DiGard Motorsports

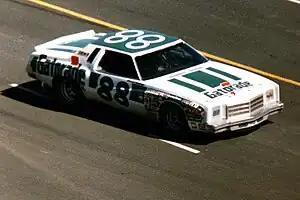
DiGard Gatorade Chevrolet Monte Carlo that Waltrip drove to victory in the 1978 World 600, Concord, NC, May 28, 1978

Waltrip drove twelve of the last thirteen races in the 1975 season, posting the team's first victory, at Richmond. The Gatorade brand then signed on board as a sponsor beginning in 1976. For the 1976 season Waltrip won at Martinsville and posted ten other top five finishes but only finished fourteen times. Long time crew chief Mario Rossi and engine men Carroll “Stump” Davis and Keith Harlan were fired that August, and engine builders Marion “Ducky” Newman and Robert Yates were hired.